MTV2 (Canadian TV channel)

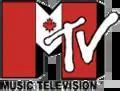
MTV Canada logo used from 2001 to 2002

Prior to the launch of MTV2 in Canada, the U.S. MTV had already been in Canada since 1981. On November 24, 2000, the Canadian Radio-television and Telecommunications Commission (CRTC) announced the licensees of the new, much-sought after, Category 1 digital services. Craig Media, in partnership with TD Capital Group Ltd, was granted a licence for a youth-oriented service known as "Connect", which would be catered to teens and young adults (but primarily the former) with programming such as "informal education, human interest, sitcoms, animation, and video clips".